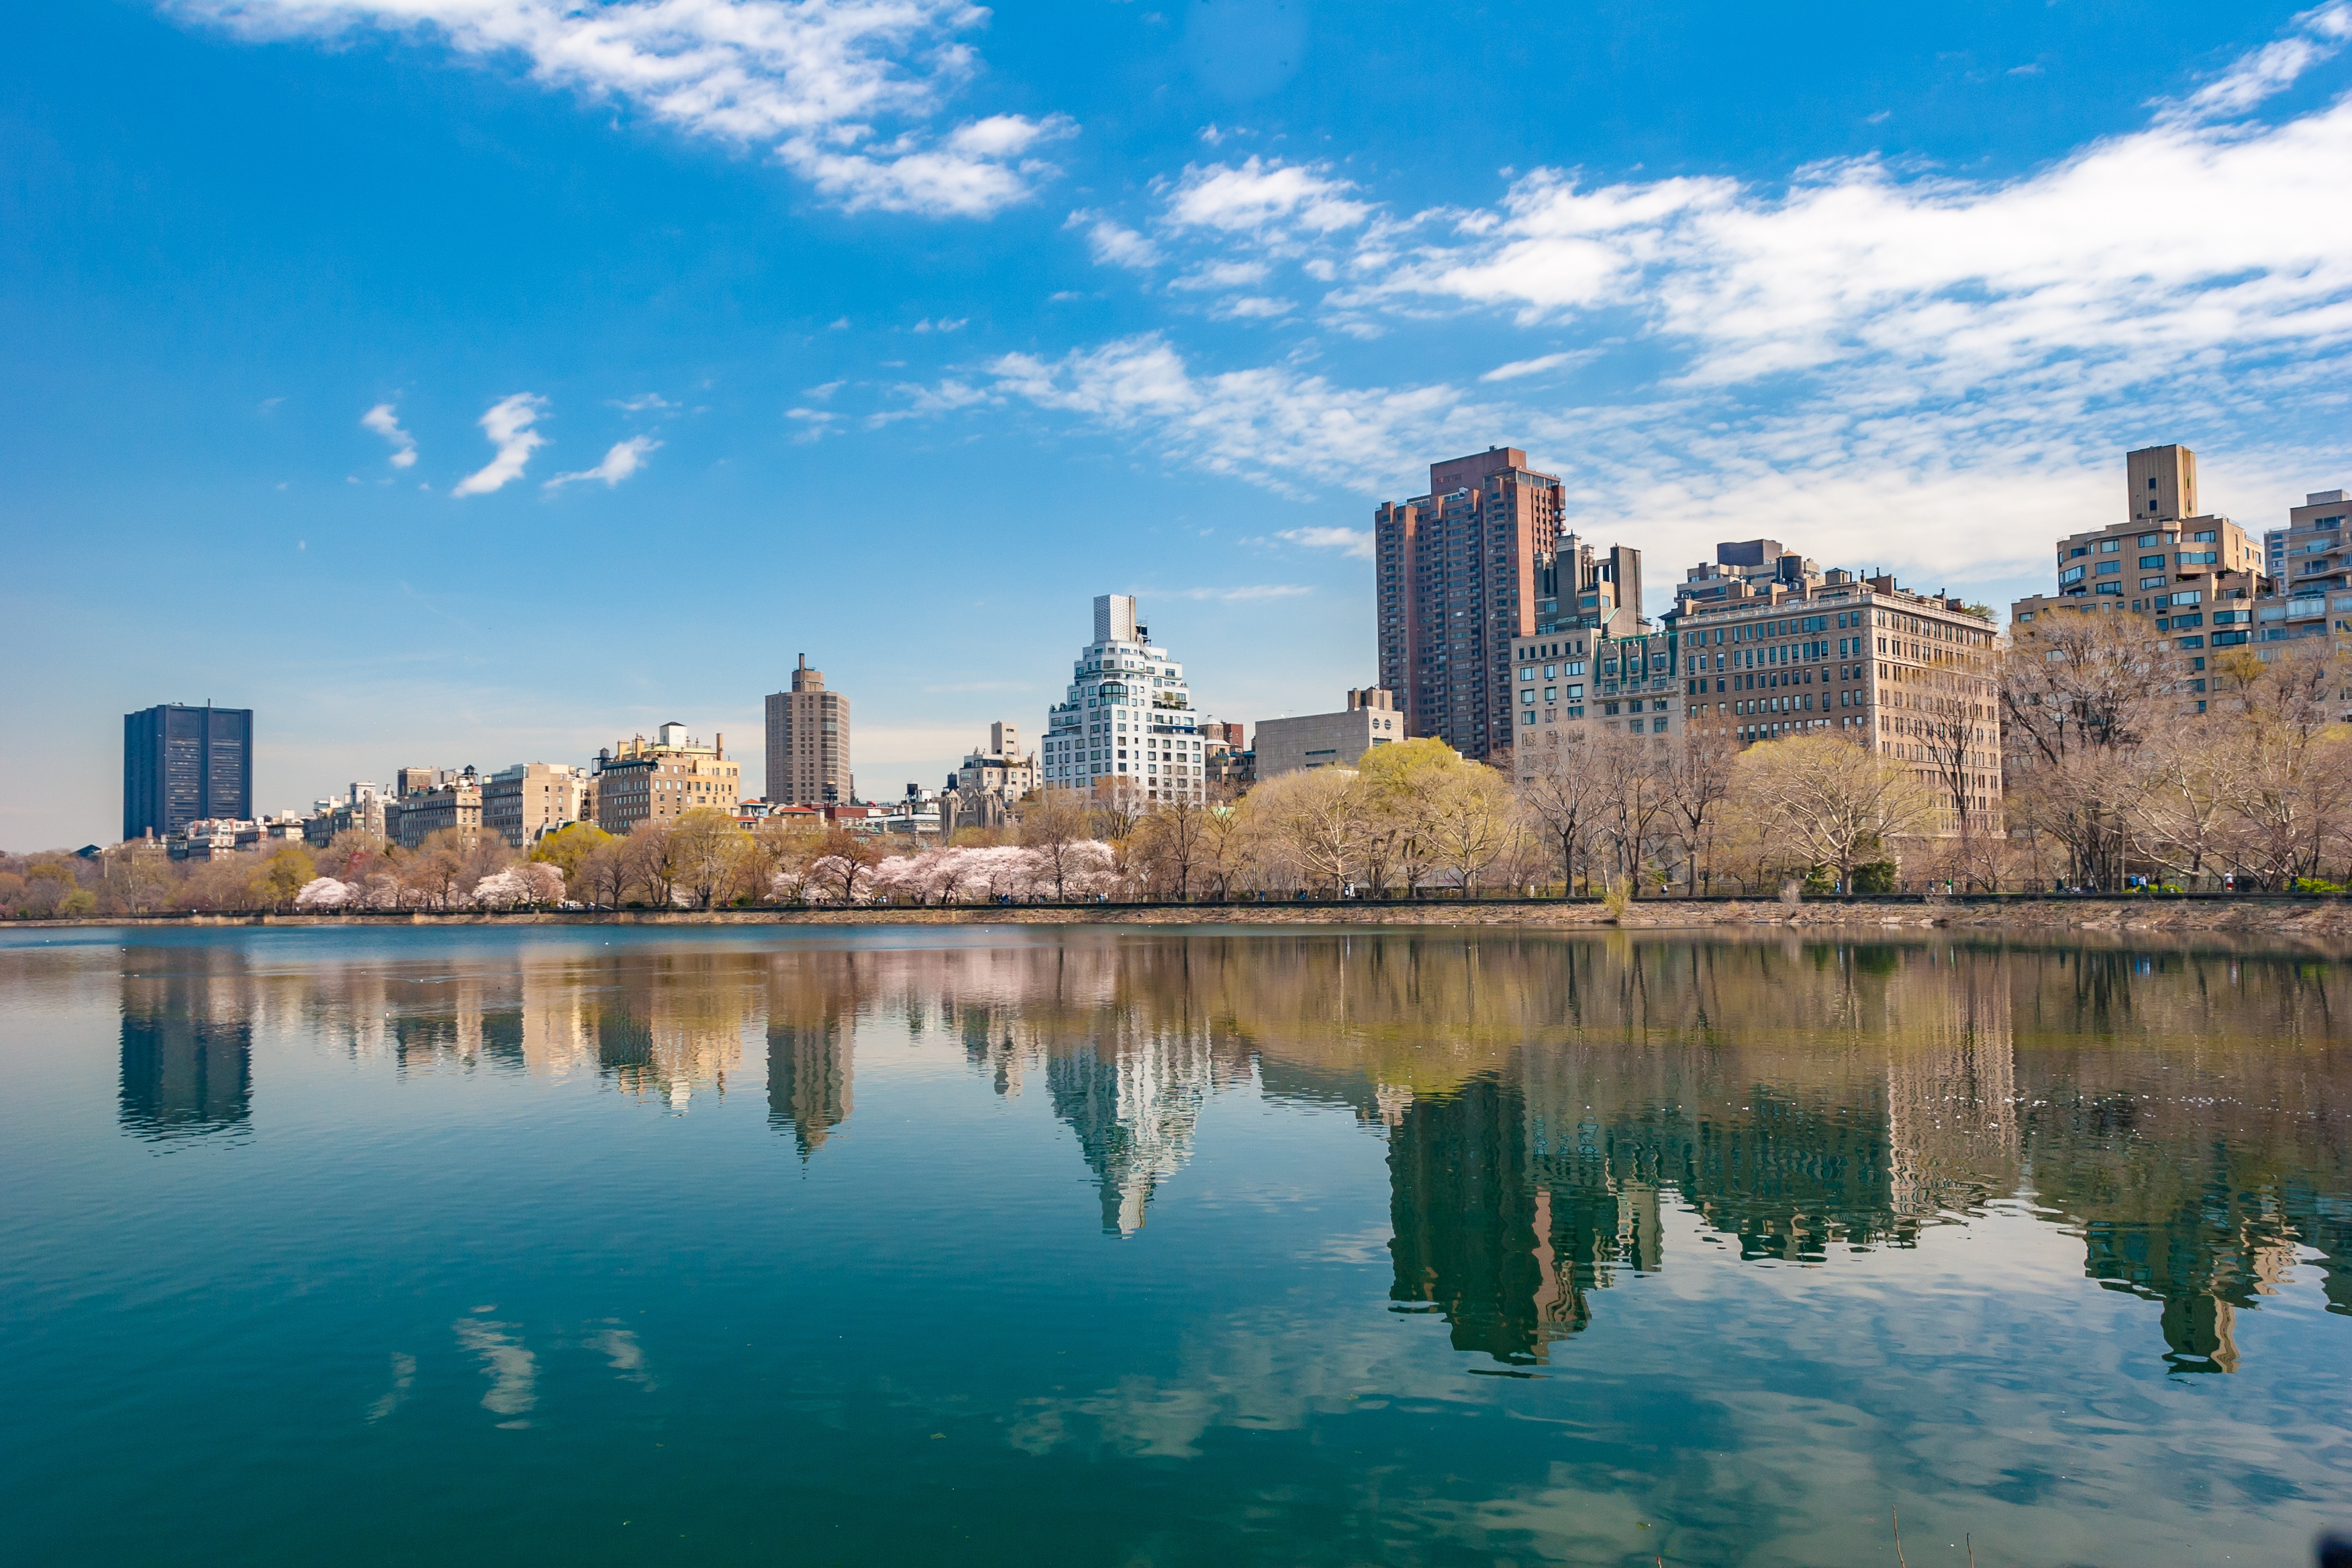
city, reflection, skyline, daytime, metropolitan area, cityscape, sky, water, urban area, human settlement, skyscraper, metropolis, natural landscape, landmark, cloud, downtown, morning, river, reservoir, building, tower block, lake, architecture, tree, landscape, horizon, world, mountain, tourism